Charles Stewart McCauley

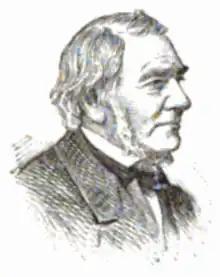

Charles Stewart McCauley (February 3, 1793 – May 21, 1869) was an American naval officer in the War of 1812 and the Civil War.